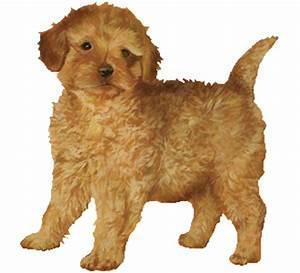
dog